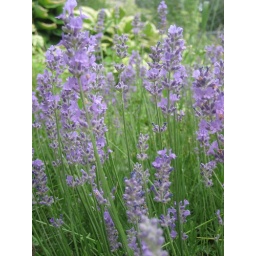
Lavender in the back flower bed